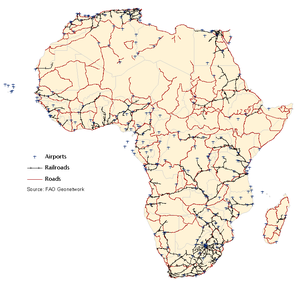
Routes, chemins de fer et aéroports principaux d'Afrique.
L’Afrique est le continent le moins développé et le moins avancé de la planète. La situation économique progresse rapidement mais pose la question, dans un contexte de forte progression de sa démographie, de sa capacité à faire face à la progression du chômage de masse.